Indian River (Delaware)

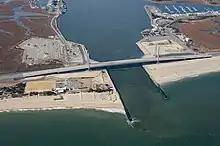
Indian River Inlet, spanned by the Indian River Inlet Bridge that opened in 2012, photographed from over the Atlantic Ocean at an altitude of looking west toward Indian River Bay.

The Indian River is a river and estuary, approximately long, in Sussex County in southern Delaware in the United States. The river is named after a Native American reservation that was located on its upper reaches.